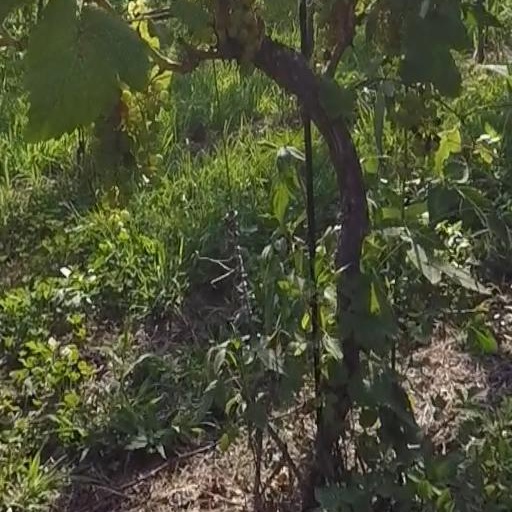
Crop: grape